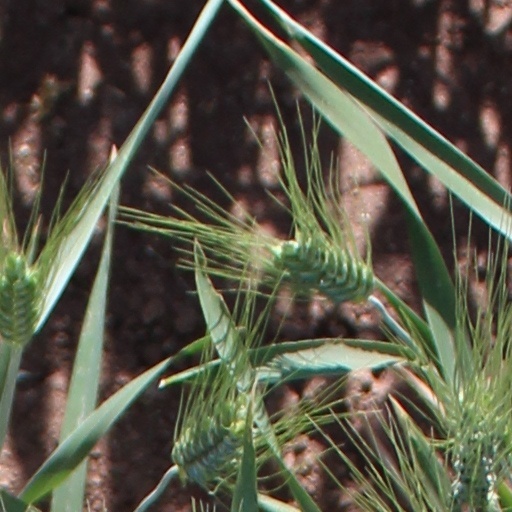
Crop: wheat